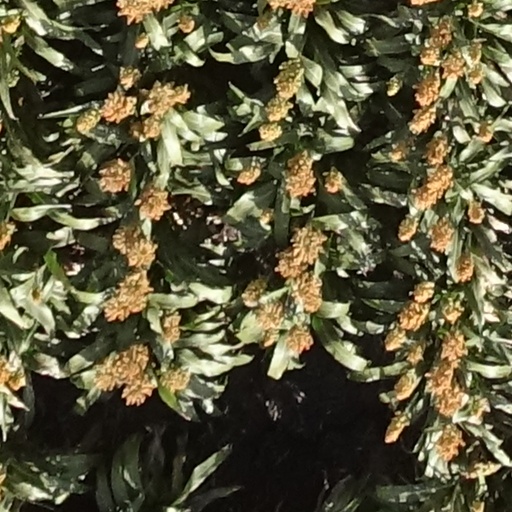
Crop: sorghum